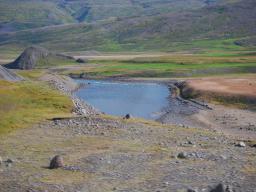
Label: Background_without_leaves